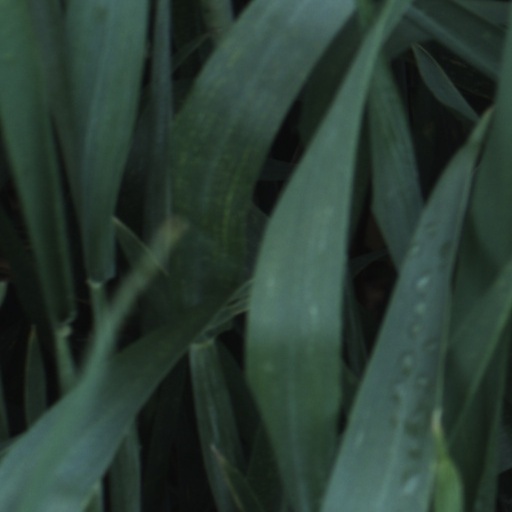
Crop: wheat